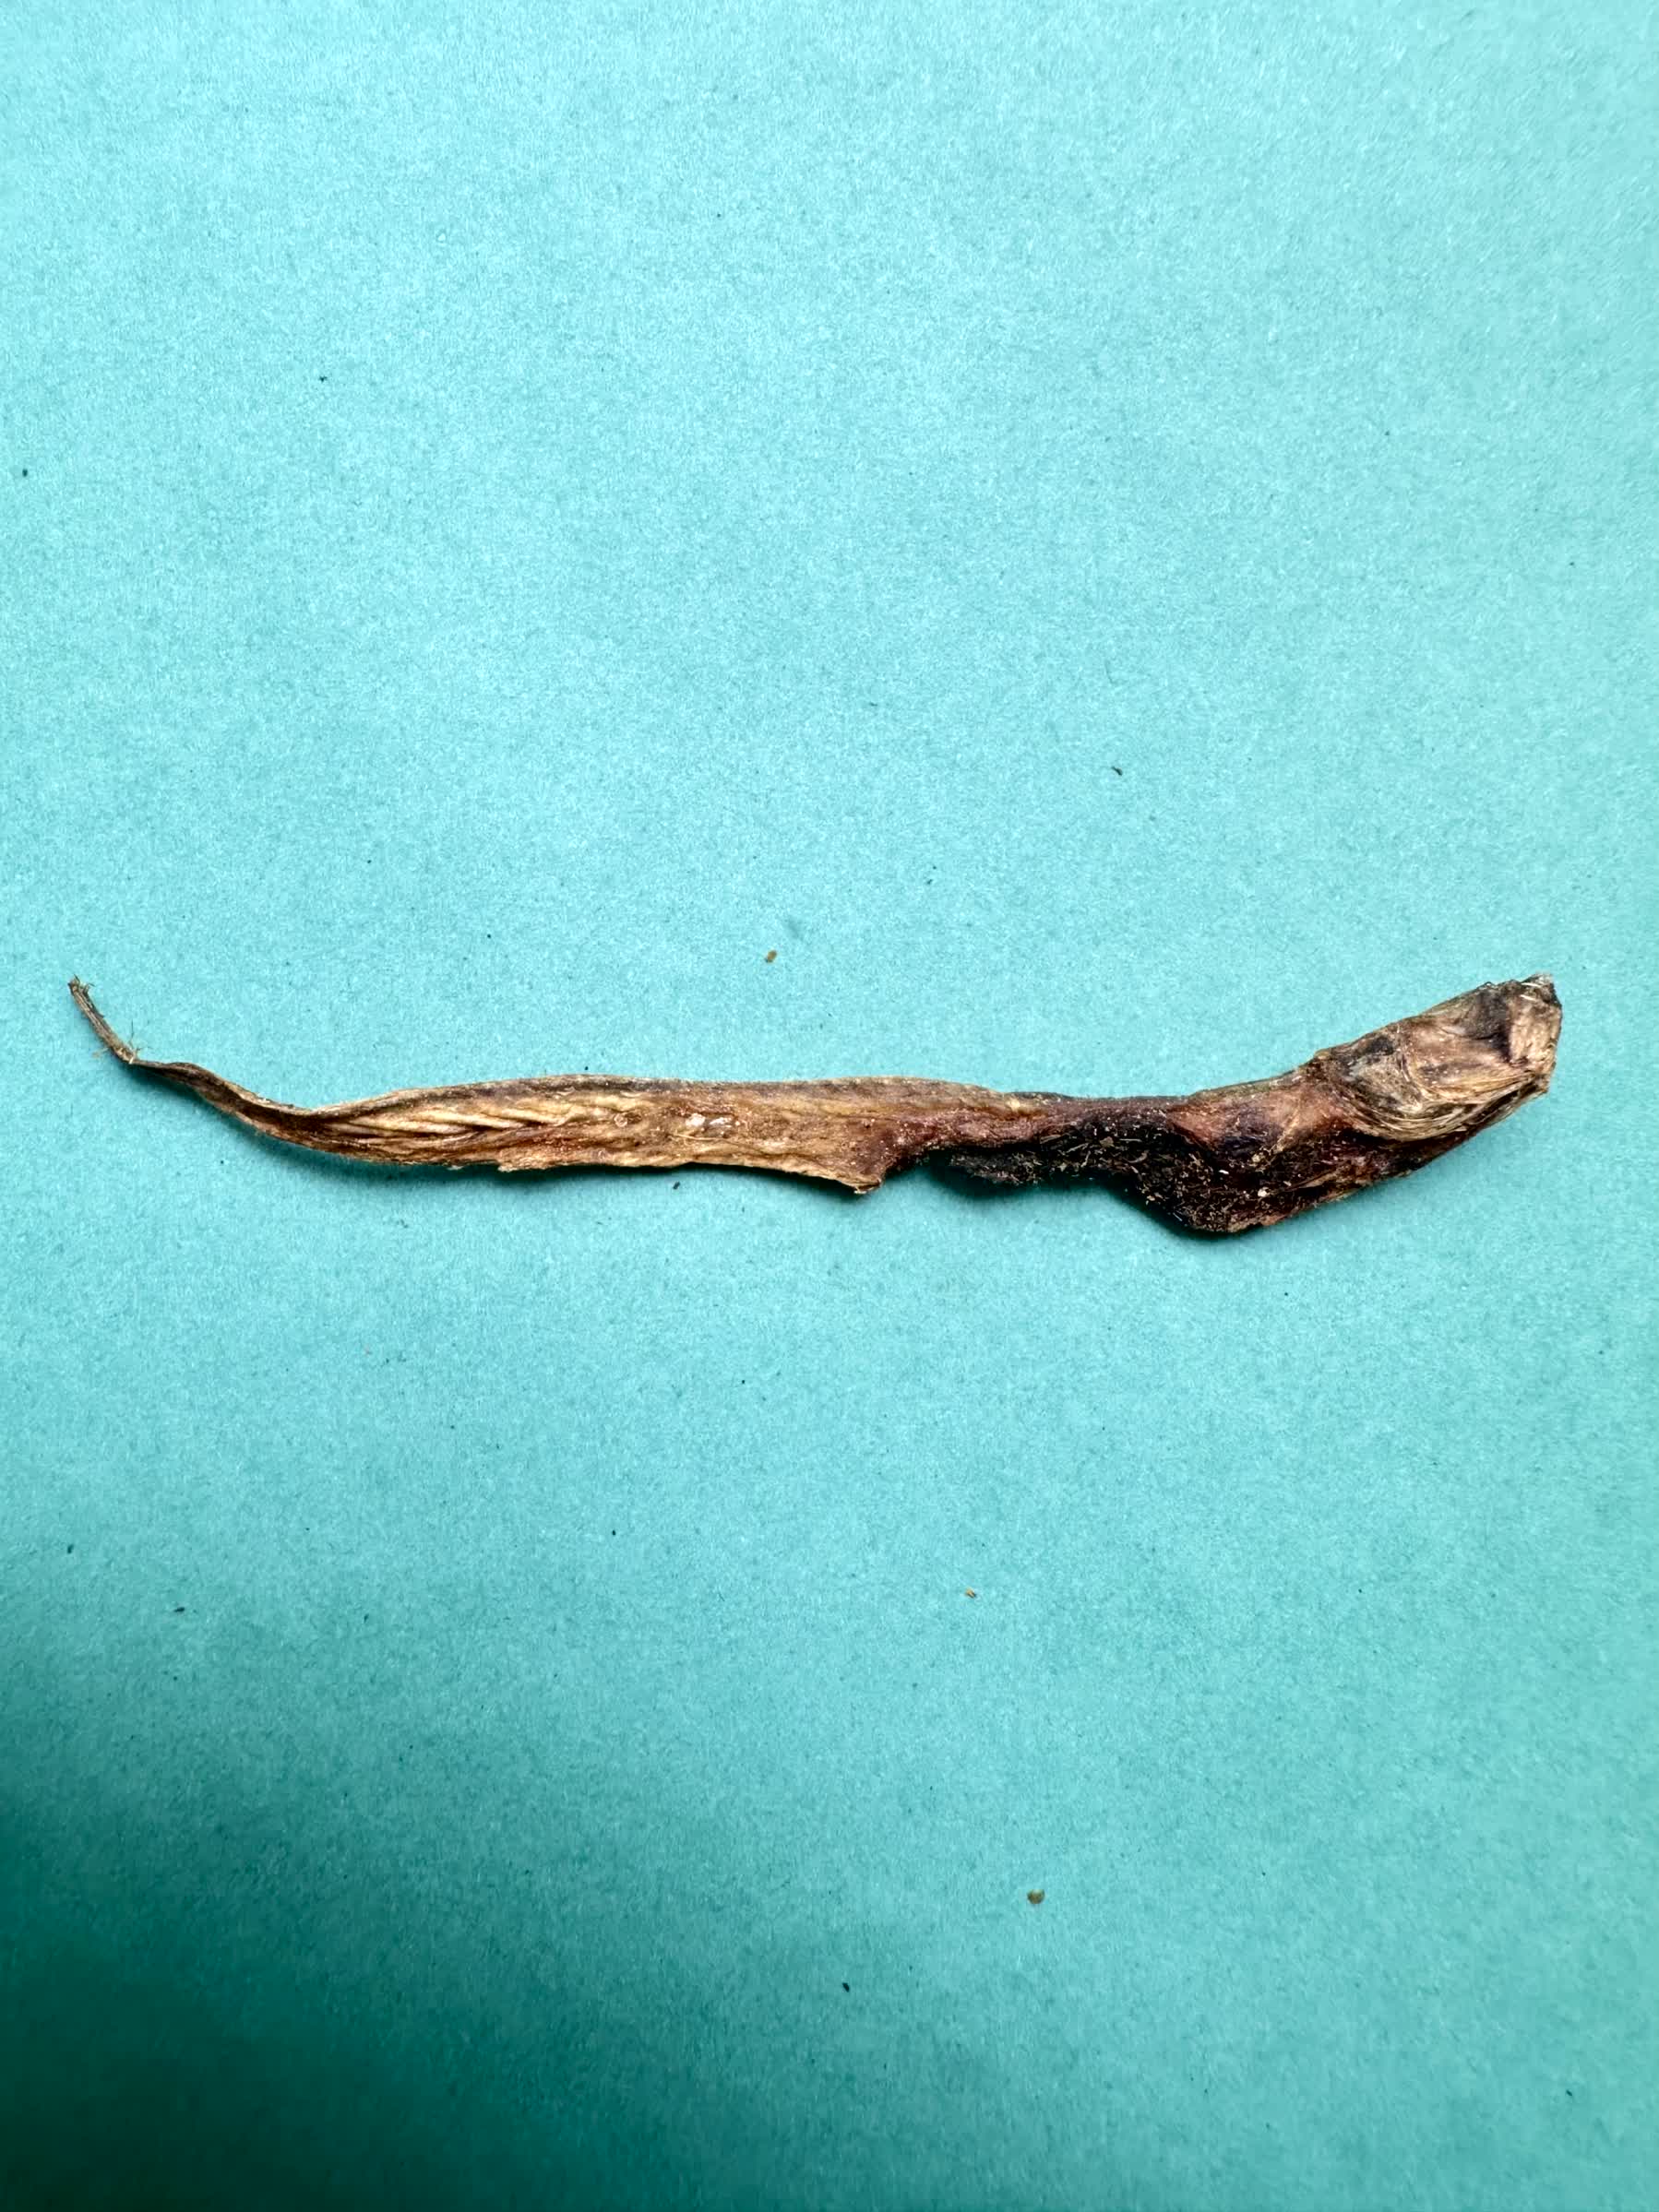
Species: Chewa